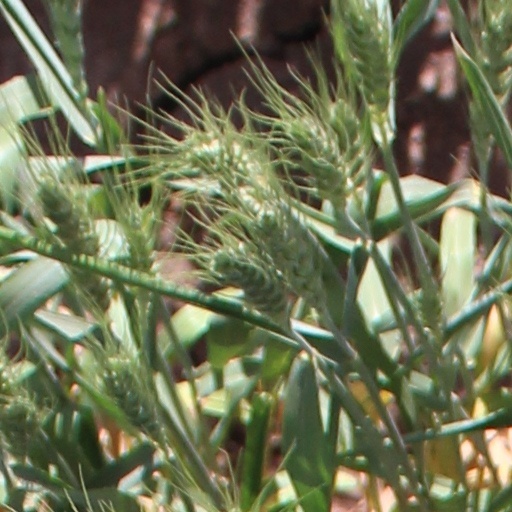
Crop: wheat